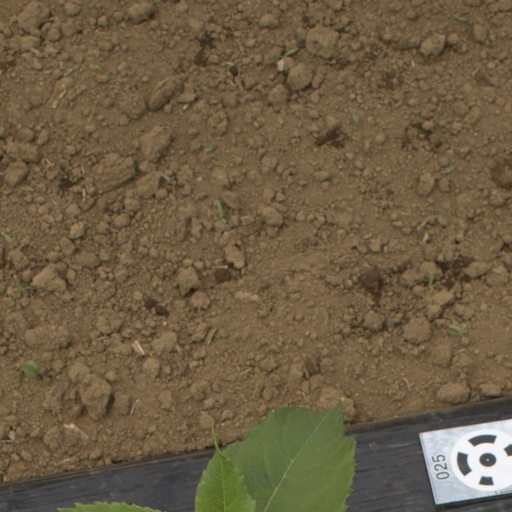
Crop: Jerusalem artichoke